My Only Wish (This Year)

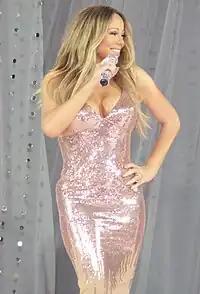
"My Only Wish (This Year)" received comparisons to Mariah Carey's 1994 hit single "All I Want for Christmas Is You".

Reviews in the first few years after the song's initial release were mixed. Michael Roberts, writing for the "Dallas Observer" in 2000, described the song as "an unobjectionable but generic retro bounce-fest", while Lori Reese of "Entertainment Weekly" called it "festive". In her 2001 review of "Now That's What I Call Christmas!", Melissa Ruggieri of the "Richmond Times-Dispatch" commented, "Thankfully, only a small portion of disc two is devoted to tween magnets including Britney Spears ('My Only Wish [This Year]') and 'N Sync ('You Don't Have to Be Alone [On Christmas]')". AllMusic editor Stephen Thomas Erlewine, reviewing the same 2001 compilation album, counted the song among the album's "pop holiday classics." In his 2003 review of classic Christmas songs, "The Sydney Morning Herald" Richard Jinman said that this track and Mariah Carey's 1994 single "All I Want for Christmas Is You" were "ho-ho-horrible singles."